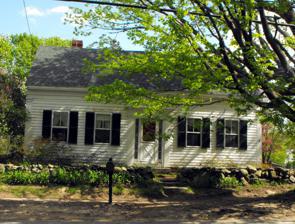
Building: Joseph Perkins House
Country: United States of America
Year built: 1840
Historic house in Massachusetts, United States United States historic place Joseph Perkins House U.S. National Register of Historic Places Show map of Massachusetts Show map of the United States Location 297 Howe Street, Methuen, Massachusetts Coordinates 42°45′40″N 71°10′8″W / 42.76111°N 71.16889°W / 42.76111; -71.16889 Built 1840 Architectural style Greek Revival MPS Methuen MRA NRHP reference No. 84002416 Added to NRHP January 20, 1984 The Joseph Perkins House is a historic house in Methuen, Massachusetts .  From its external appearance, it is a Greek Revival 1.5-story wood-frame house, which appears to have been built around 1840; however, it has also been assigned construction dates as early as 1752 by local historians.  It exhibits Greek Revival features, with corner pilasters, a deep cornice, and a center delighted doorway framed by an entablature supported by pilastered.  It is named for a farmer who owned the property in the 19th century. The property was listed on the National Register of Historic Places in 1984. See also National Register of Historic Places listings in Methuen, Massachusetts National Register of Historic Places listings in Essex County, Massachusetts References